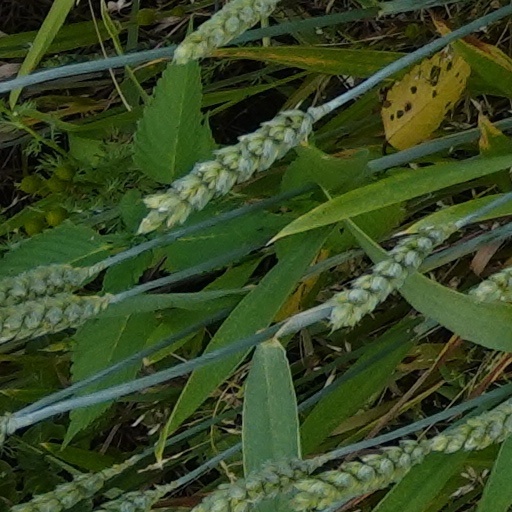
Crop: wheat